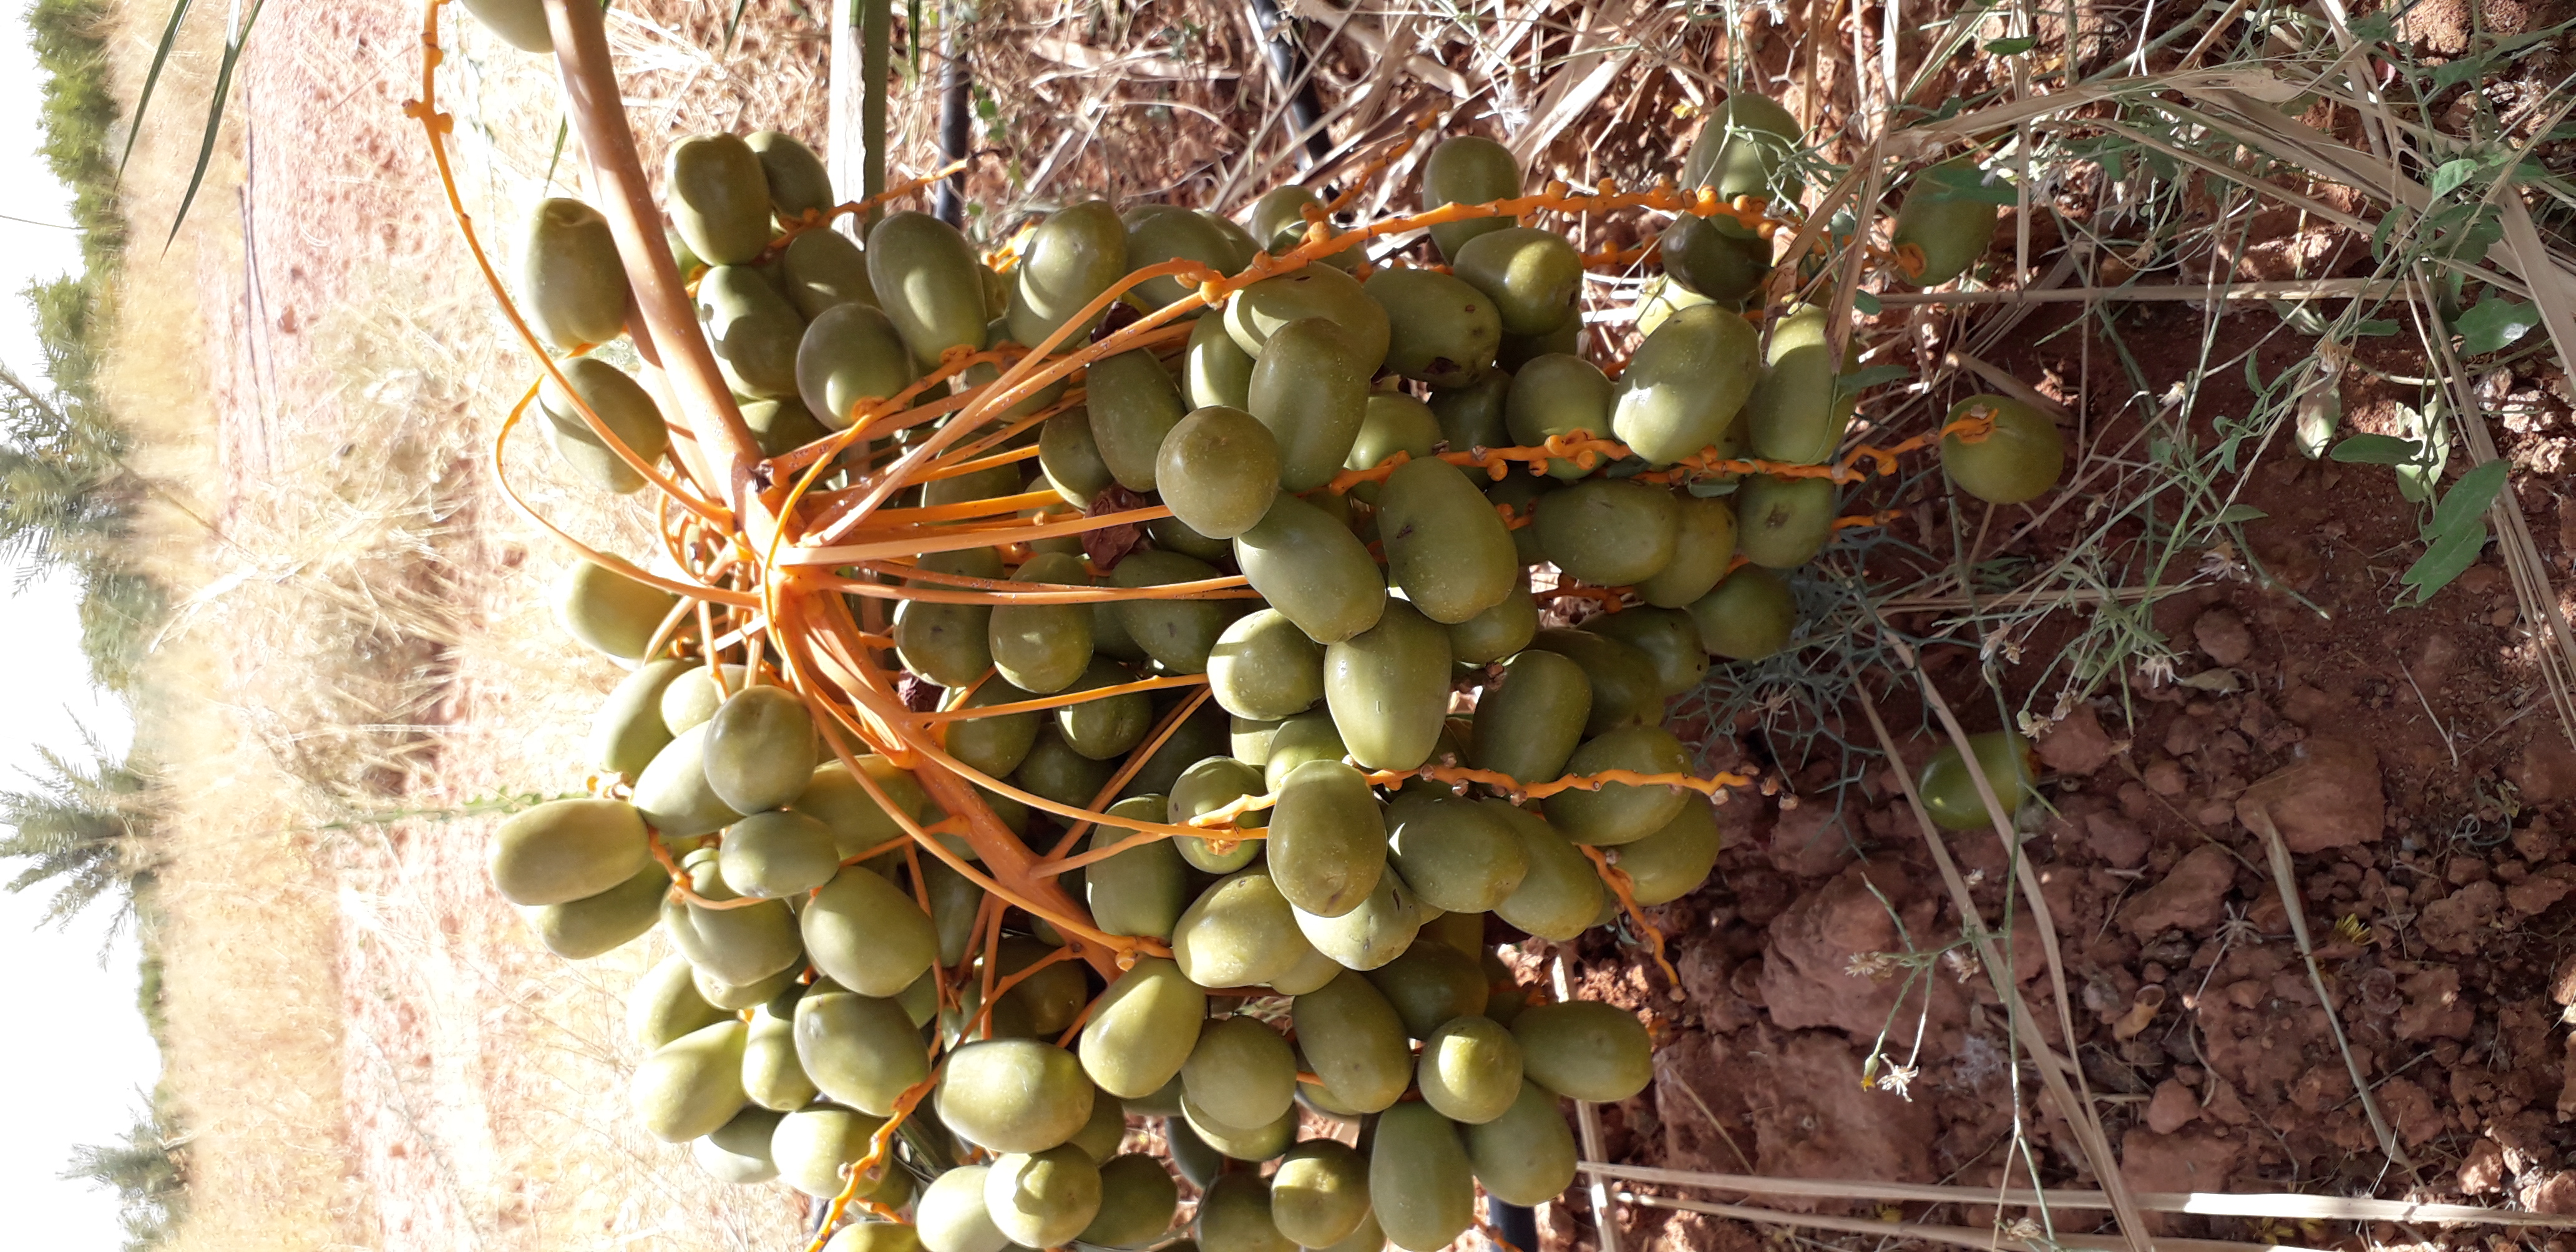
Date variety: Boufagous